Philippine drug war

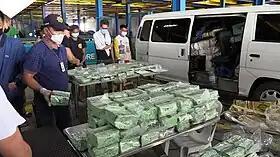
The National Bureau of Investigation presents methamphetamine seized from a March 2022 drug seizure in Infanta, Quezon.

On August 16, over 32 people were killed in multiple "one-time, big-time" antidrug operations in Bulacan. In Manila, 25 people, including 11 suspected robbers, were also killed in consecutive anti-criminality operations. The multiple deaths within that one day in the large-scale antidrug operations received condemnation from human rights groups and the majority of the Senate.